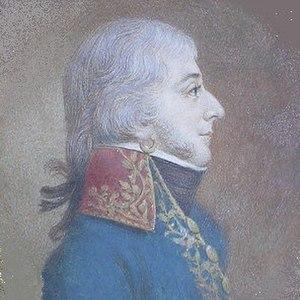
Victor Frédéric Chassériau est un général français de la Révolution et de l'Empire, né le 19 octobre 1774 à La Rochelle et mort le 18 juin 1815 à la bataille de Waterloo. Il est à deux reprises le chef d’état-major du général de division Jean-Baptiste Milhaud.